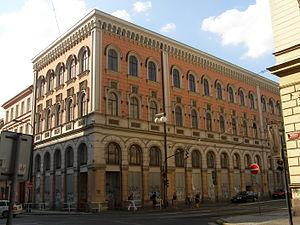
Le palais Lanna est un bâtiment d'angle de style néo gothique situé en face du bâtiment de la gare de Masaryk dans la Nouvelle ville de Prague. Il est protégé en tant que monument culturel.